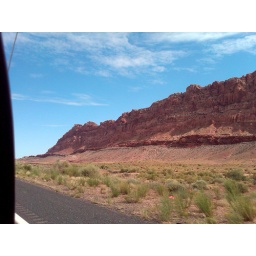
Firey earth pierces the blue sky in a stony blaze